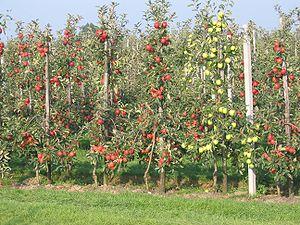
Un arbre fruitier est un arbre cultivé spécialement pour ses fruits comestibles. Un fruit est, pour les botanistes, une structure formée par l'ovaire mûr issu d'une fleur, contenant une ou plusieurs graines, mais seuls comptent ici les fruits ayant un intérêt alimentaire et économique pour l'homme. Fruit est entendu au sens large puisque dans certains cas c'est seulement la graine qui est récoltée, par exemple dans le cas du caféier ou du châtaignier.